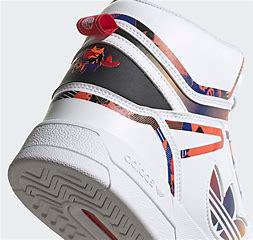
Brand: adidas
Model: originals Adidas Originals Drop Step XL